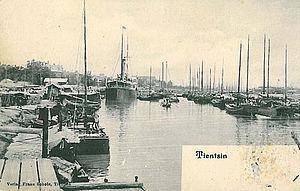
Les concessions étrangères de Tientsin, ou Tien-Tsin étaient des concessions cédées par la dynastie impériale chinoise Qing à la fin du XIXe /début du XXe, plus ou moins sous la contrainte, aux puissances européennes et japonaise à Tianjin, en Chine.